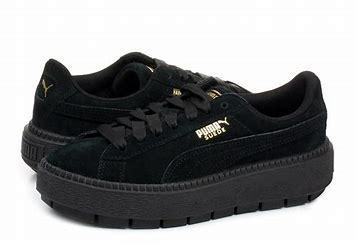
Brand: Puma
Model: Suede Platform